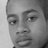
Emotion: neutral